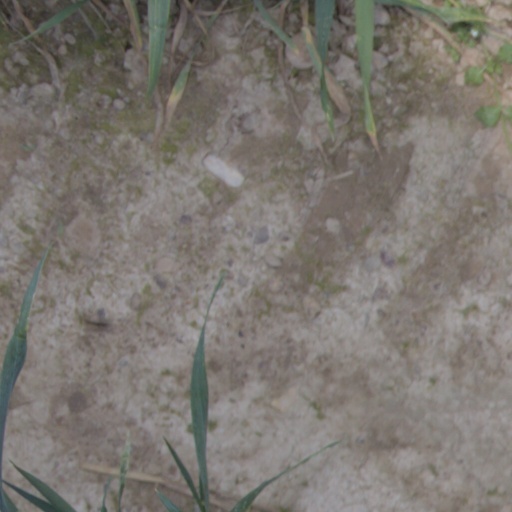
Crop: wheat